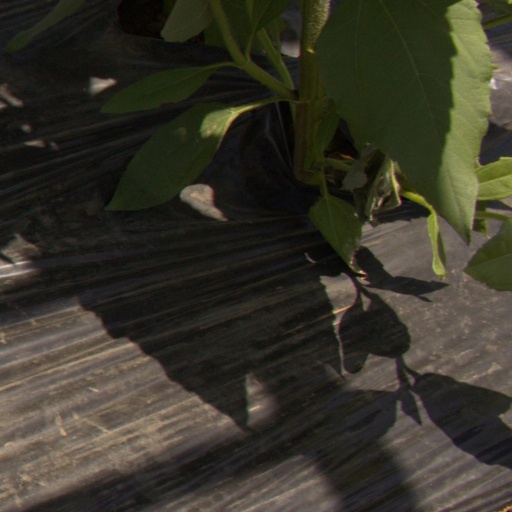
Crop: Jerusalem artichoke